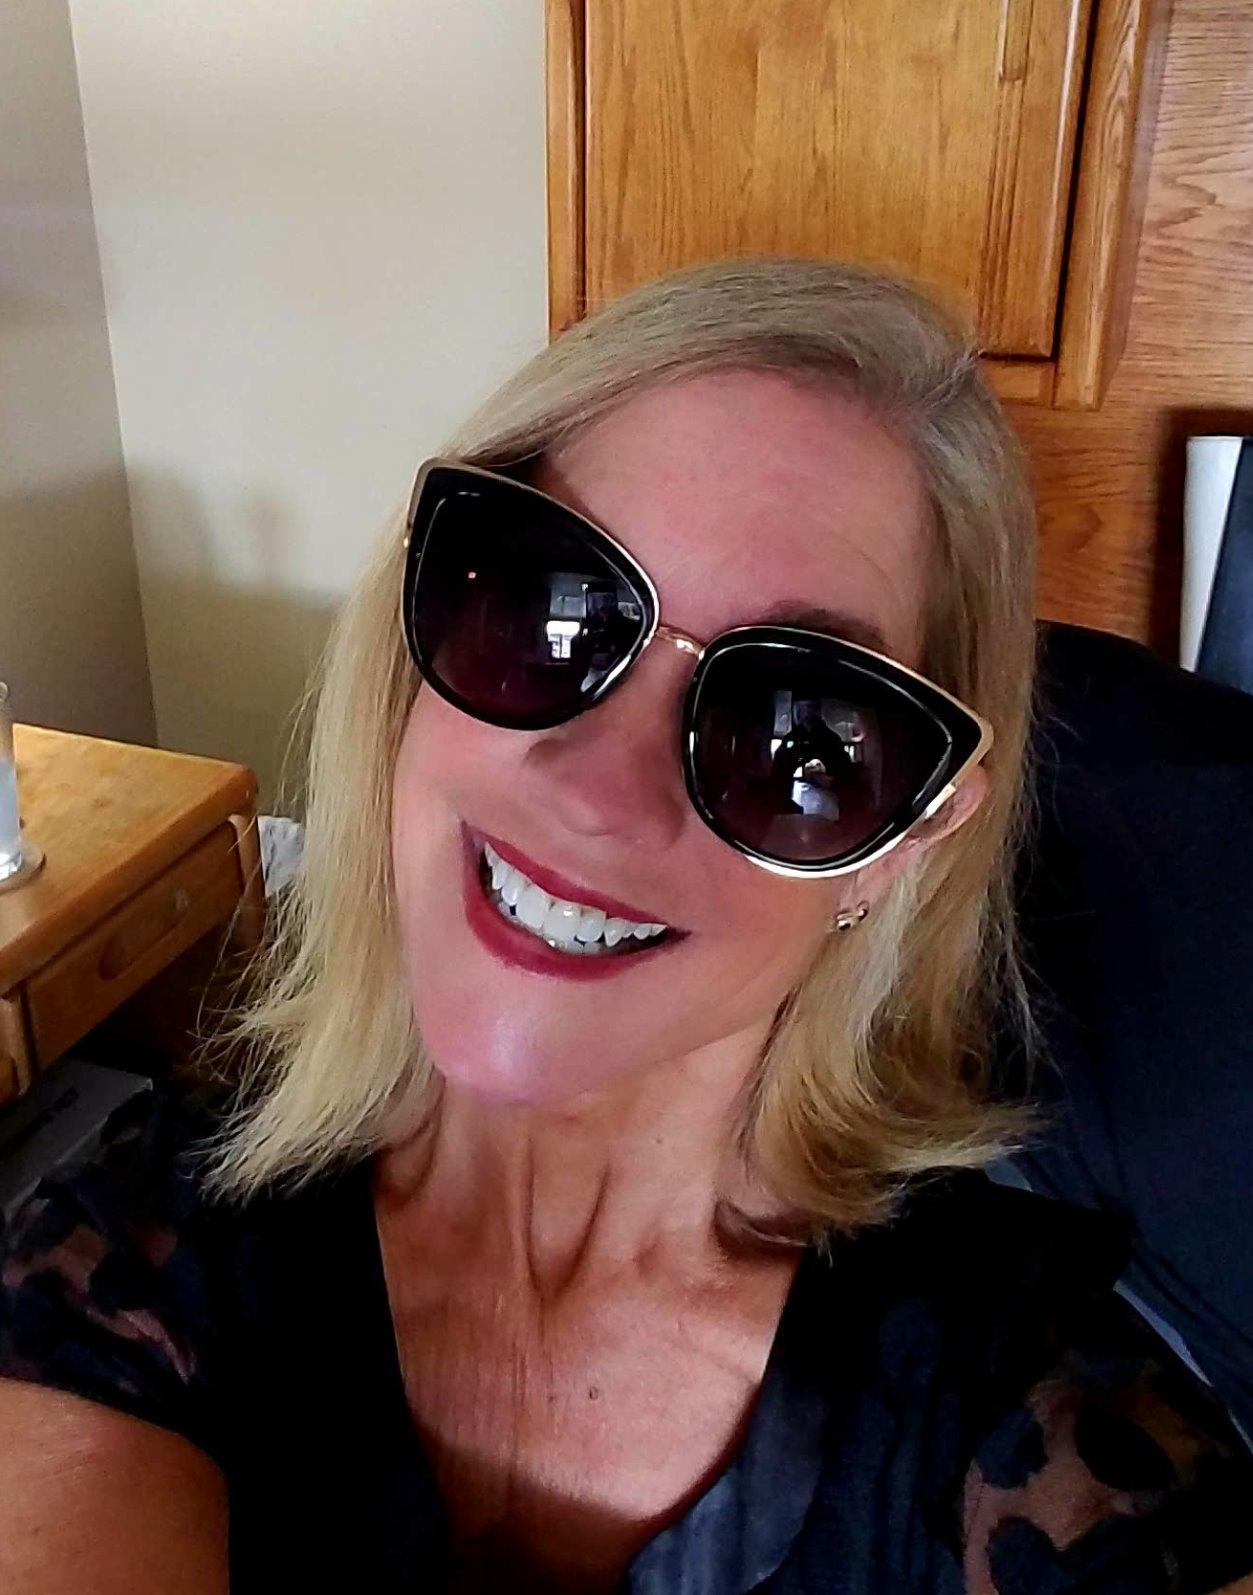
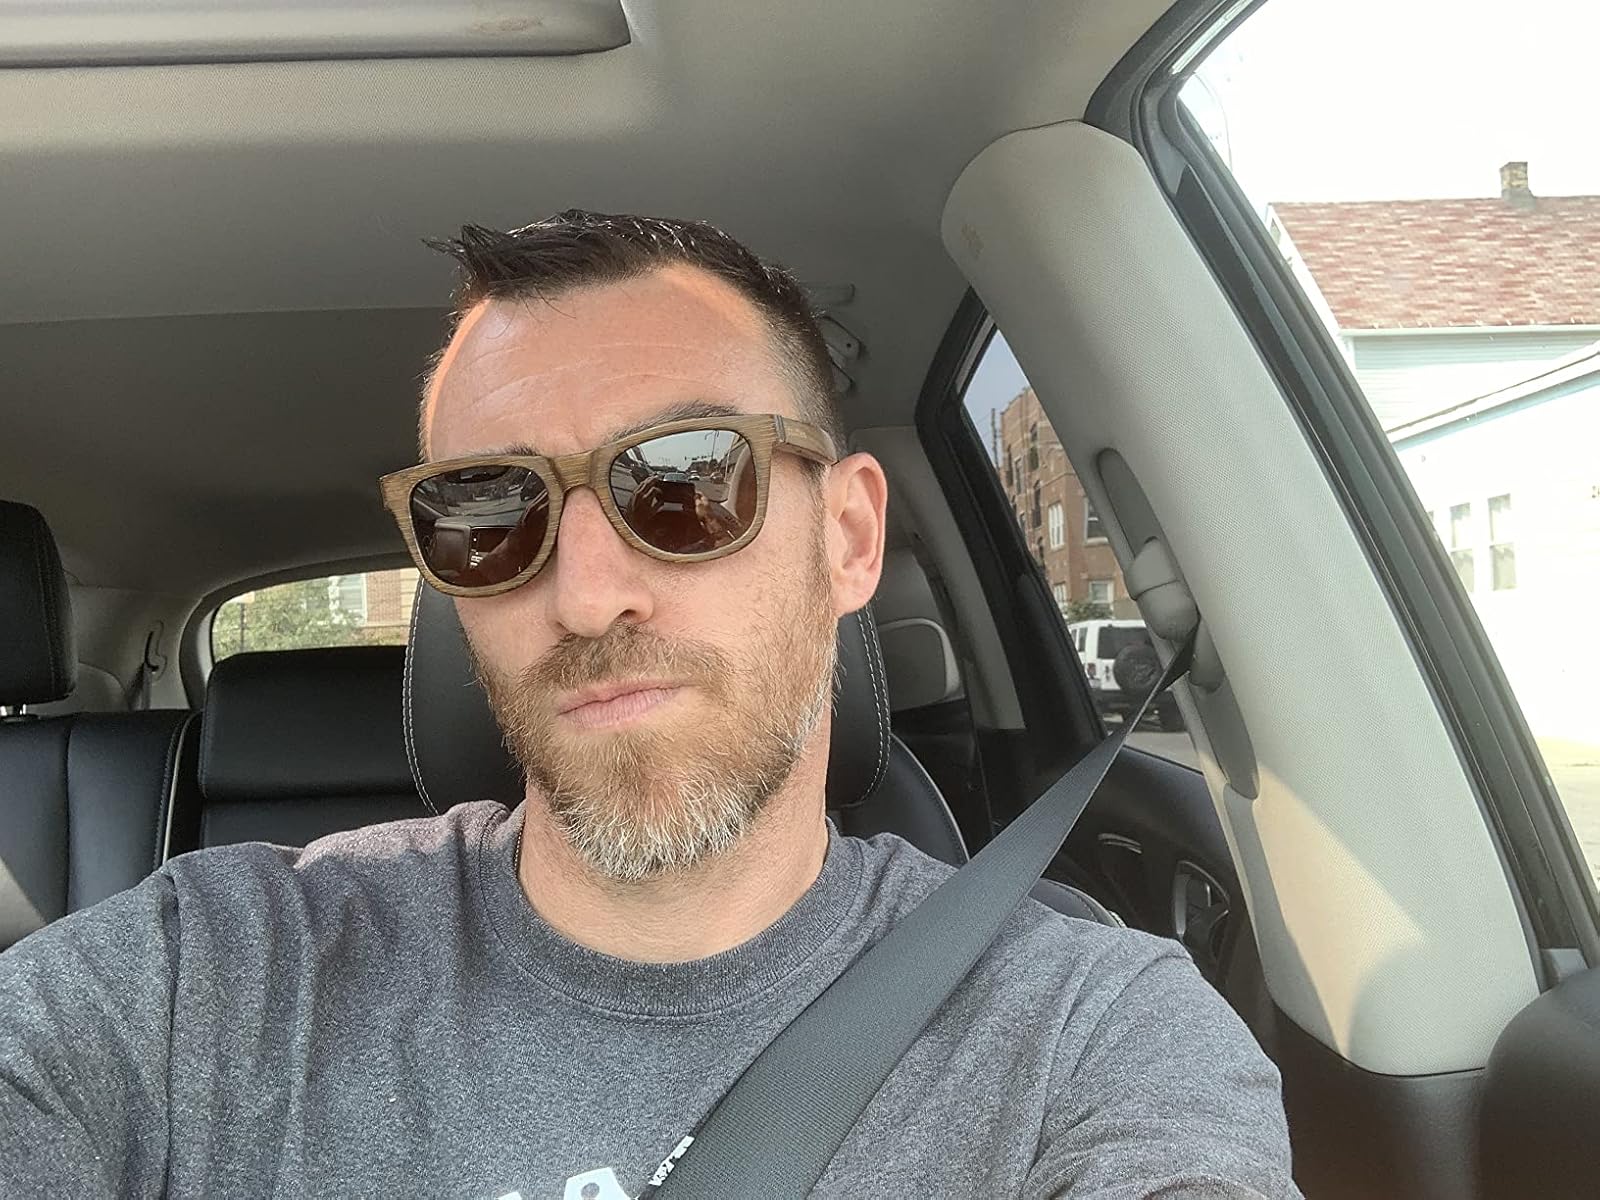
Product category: accessories_sunglasses
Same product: no